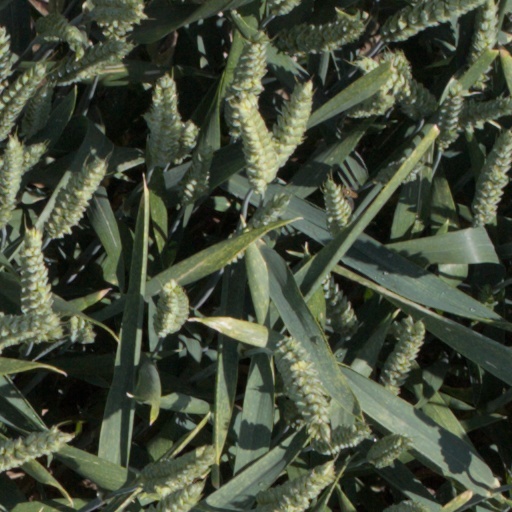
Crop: wheat